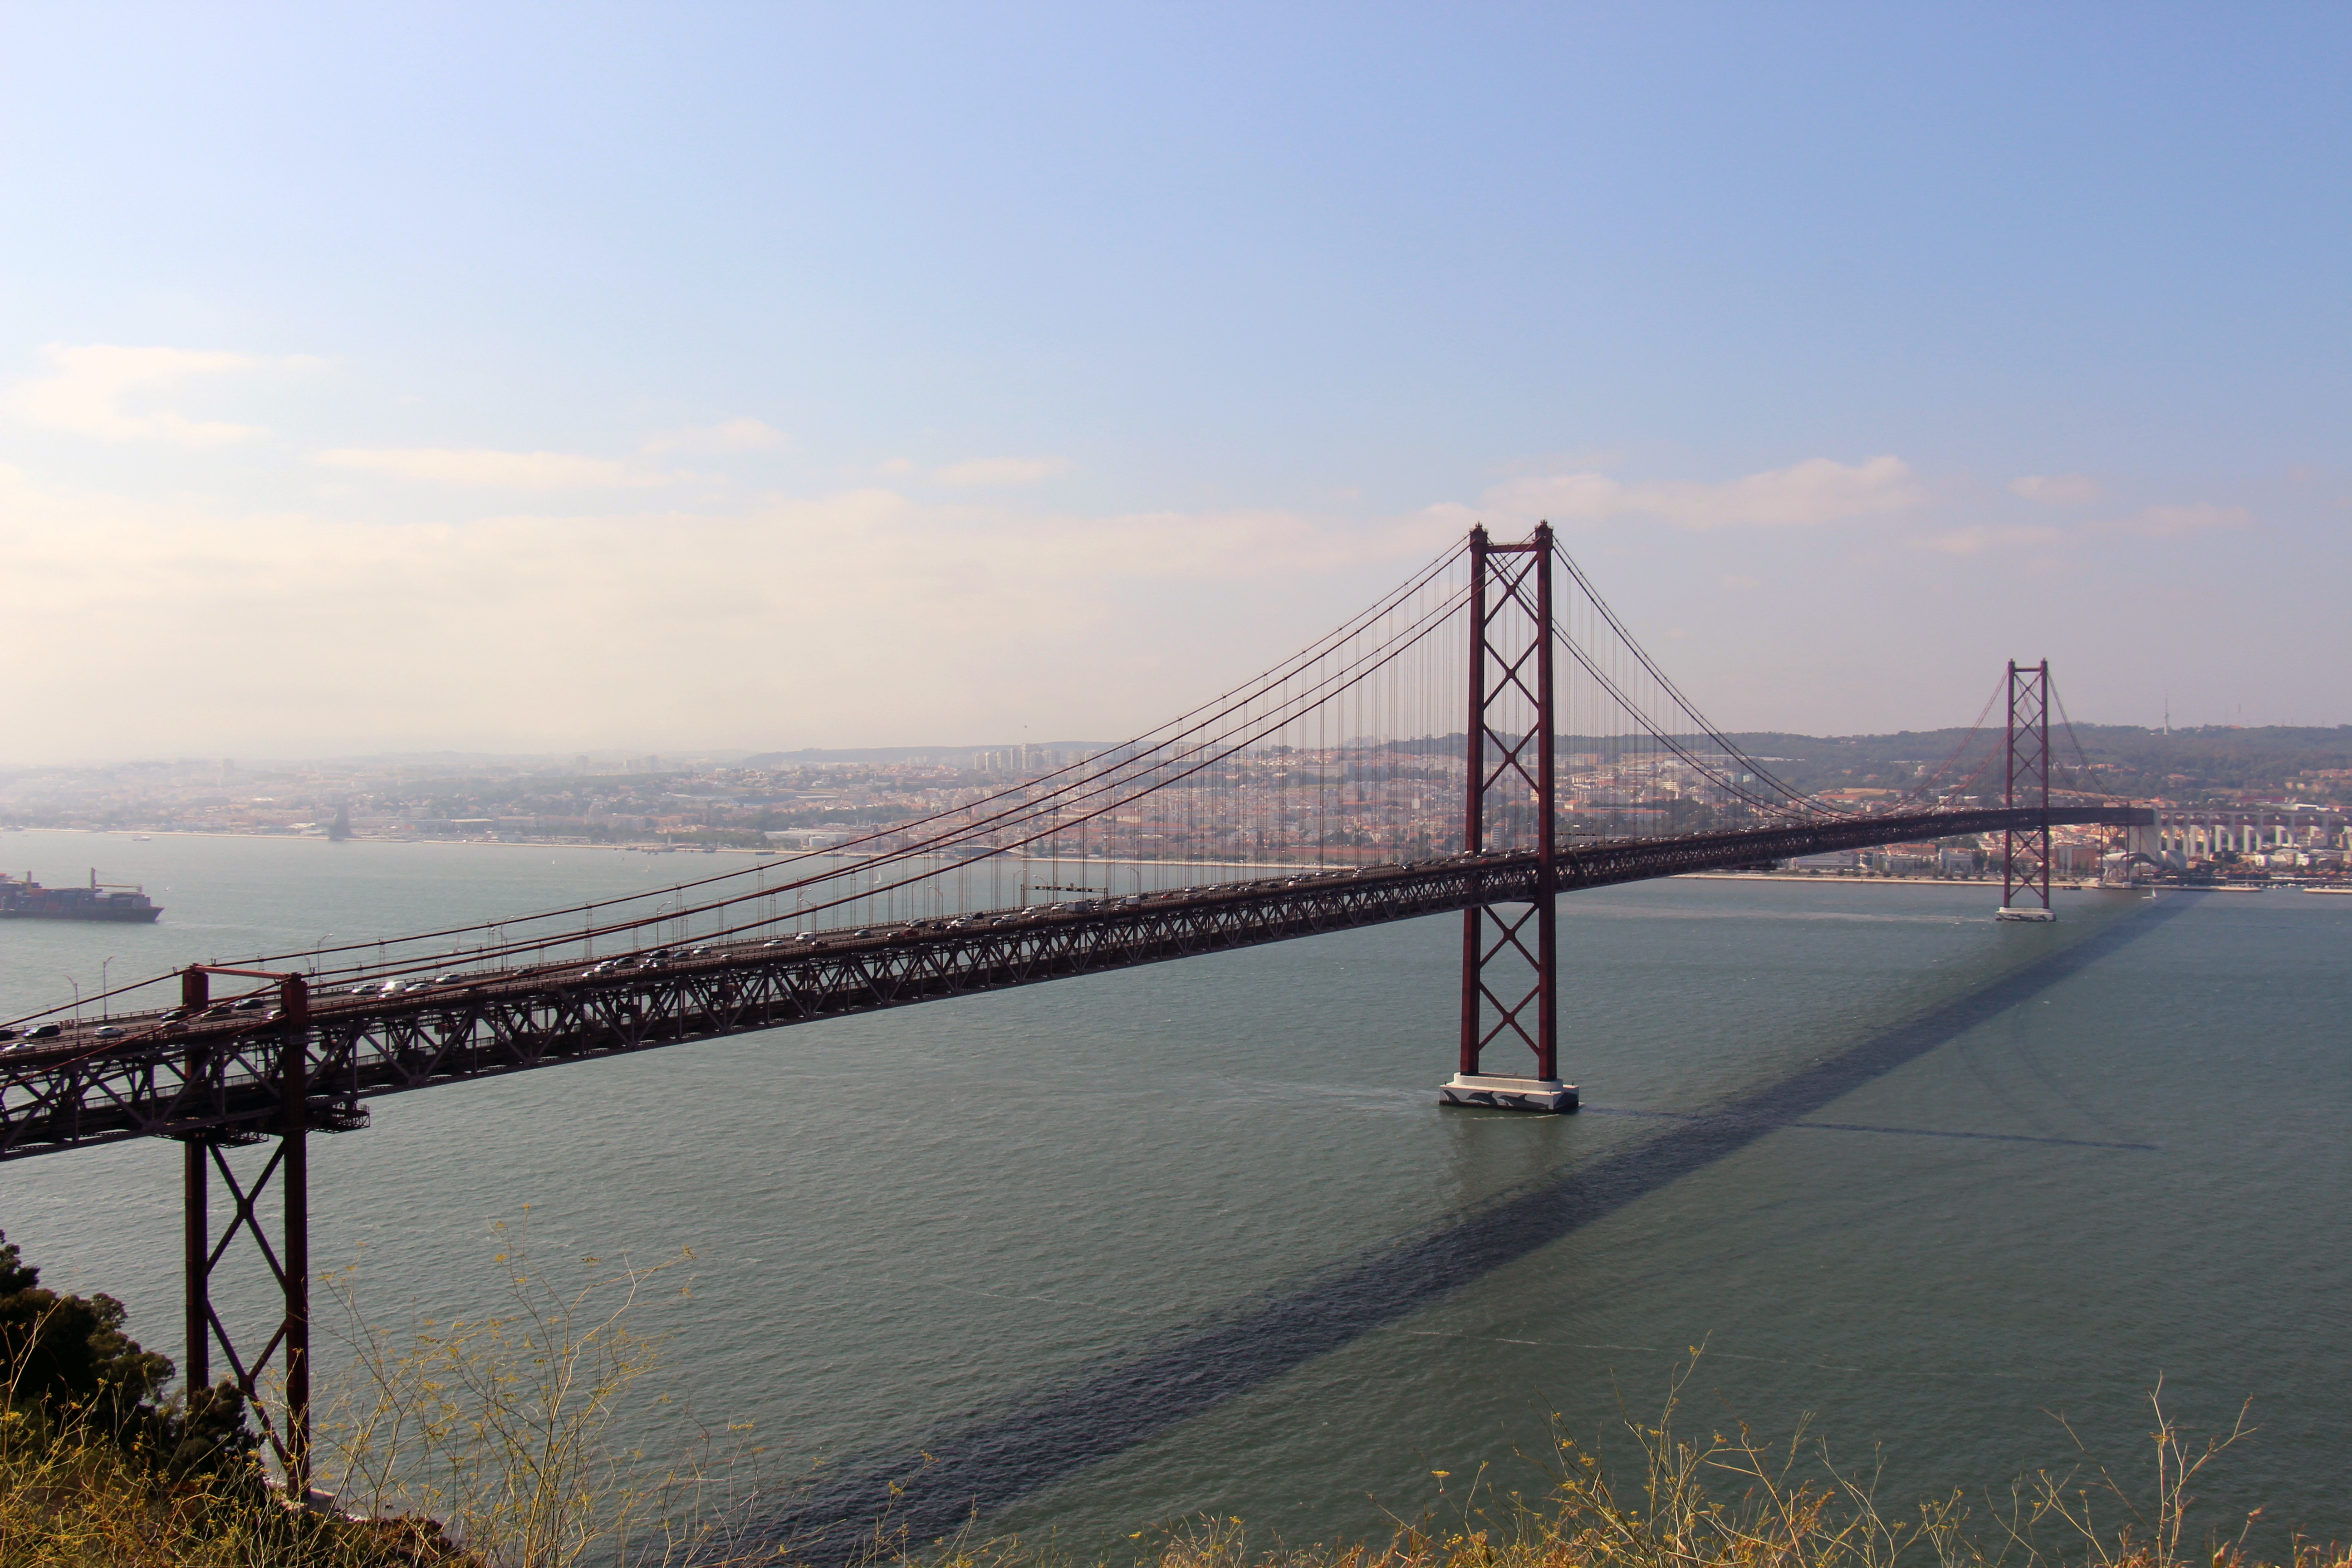
sea, coast, horizon, light, bridge, morning, highway, city, river, monument, travel, suspension bridge, dusk, reservoir, tourism, agua, portugal, iron, lisbon, tejo, cable stayed bridge, arch bridge, atmospheric phenomenon, nonbuilding structure, 25 april bridge